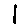
Label: 1